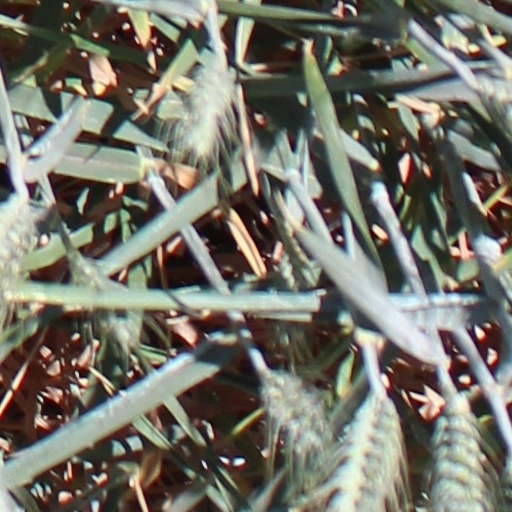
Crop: wheat